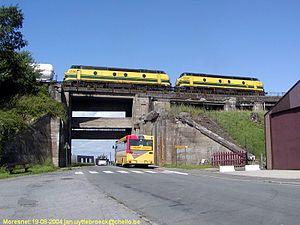
La ligne 24A est la ligne, construite par les Allemands qui reliait autrefois la Ligne 24 et la Ligne 37 entre le Viaduc de Moresnet et le Buschtunnel. Cette ligne très courte a fermé en 1968 et a laissé quelques vestiges